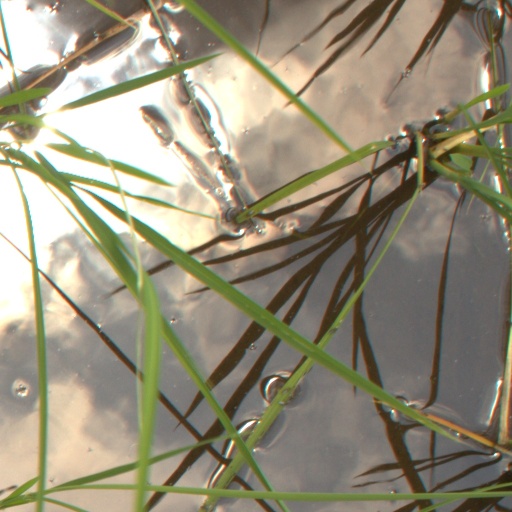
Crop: rice